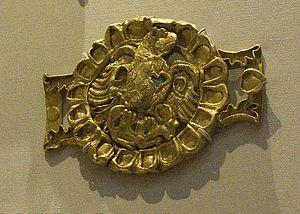
Ninive est une ancienne ville de l'Assyrie, dans le Nord de la Mésopotamie. Elle se situait sur la rive est du Tigre, au confluent du Khosr, à un emplacement aujourd'hui localisé dans les faubourgs de la ville moderne de Mossoul, en Irak, dont le centre se trouve de l'autre côté du fleuve. Les deux sites principaux de la cité sont les collines de Kuyunjik et de Nebī Yūnus.